Fuyang

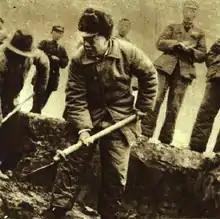
Anhui province Party secretary Zeng Xisheng in 1950

According to Chinese government reports in the Fuyang Party History Research Office, between the years 1959 and 1961, 2.4 million people from Fuyang died from famine. Before the famines, in 1958, the population of Fuyang had been 8 million people. During this period, Zeng Xisheng, the provincial Party secretary of Anhui, pursued large water conservation projects that led to insufficient irrigation for local crops, leading to mass starvation. Local cadres, fearing repercussions from Zeng, underreported death rates in their regions, in some cases forcing the starving villagers to hide if there was an official inspection. When Vice Chairman Dong Biwu came to visit the Fuyang region, provincial leaders ordered all corpses to be removed from Dong's travel route, and for edema patients to be rounded up and kept out of sight.